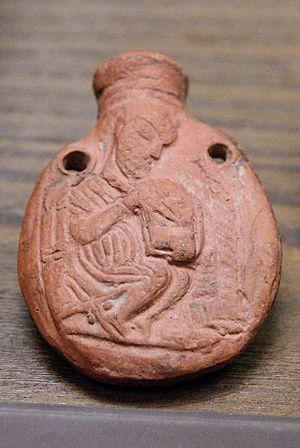
Ampoule à eulogie représentant des évangélistes.
Eulogie vient du grec ευλογια, dont le sens littéral est paroles bien. Le mot, plutôt rare, a donc le sens de bénédiction ou d'eucharistie ou de formule d'action de grâces. Le mot anglais eulogy signifie panégyrique, ou éloge funèbre.
Éphèse est l'une des plus anciennes et plus importantes cités grecques d'Asie Mineure, la première de l'Ionie.